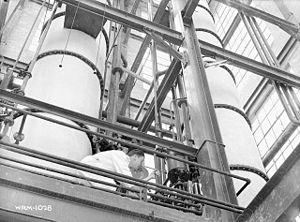
Un ouvrier règle un robinet à la base d'un réservoir de mélange de produits chimiques à l'usine de la Shawinigan Chemicals Ltd
La Shawinigan Water and Power Company a été pendant plus d'un demi-siècle la plus importante entreprise de production, de transport et de distribution d'électricité au Québec. Elle est à l'origine de la ville de Shawinigan, constituée en 1902.